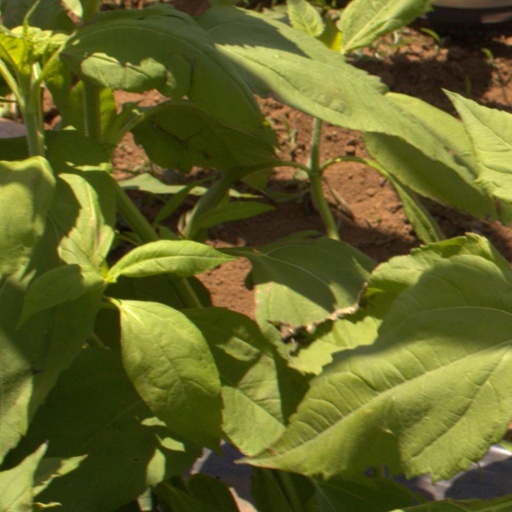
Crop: Jerusalem artichoke